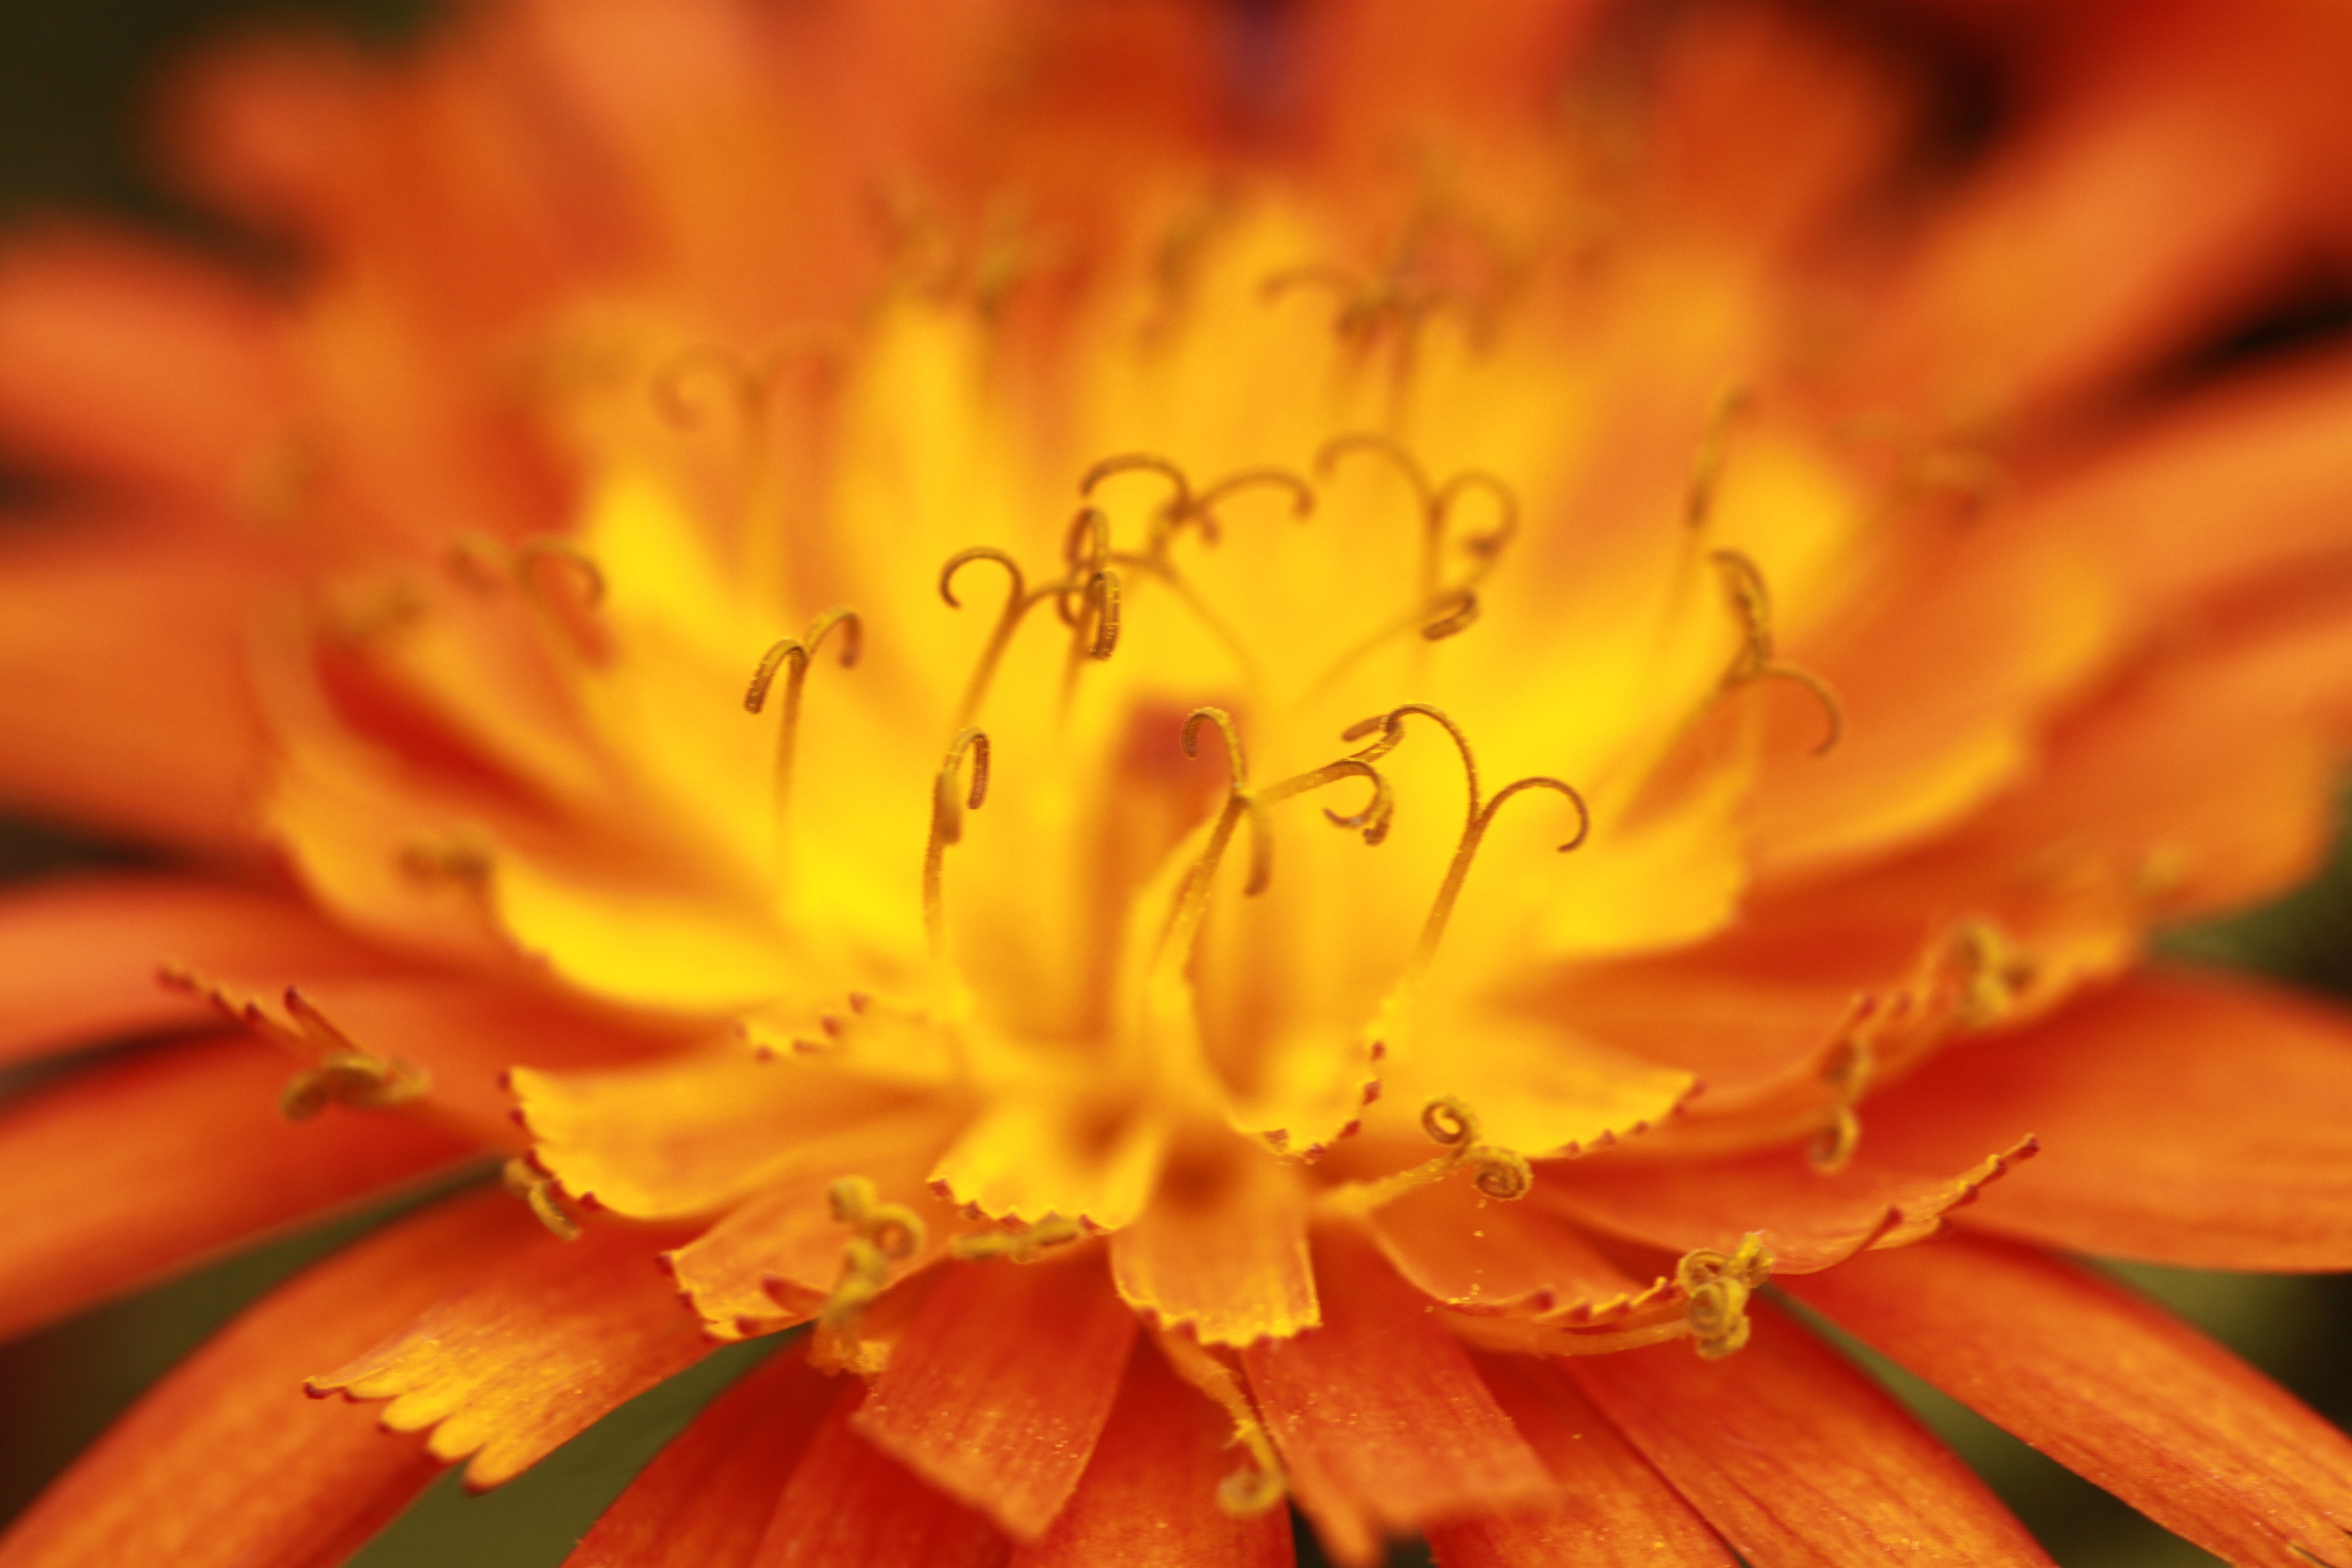
nature, blossom, plant, photography, flower, petal, bloom, summer, orange, stamp, color, macro, colorful, yellow, garden, close, flora, wild flower, close up, farbenpracht, bright, beauty, stamens, macro photography, flowering plant, summer flower, flower macro, plant stem, land plant